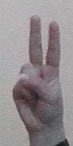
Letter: taa